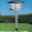
Label: lamp